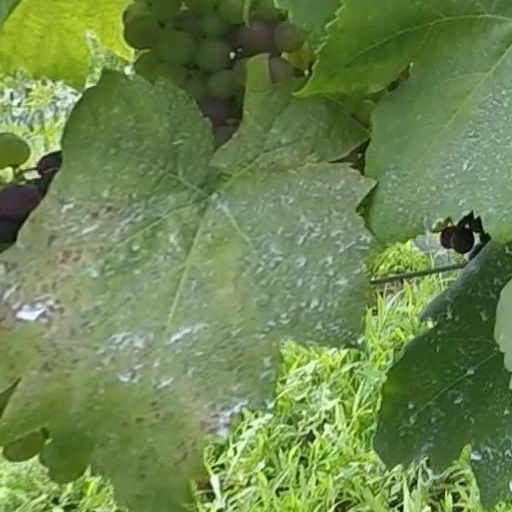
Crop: grape